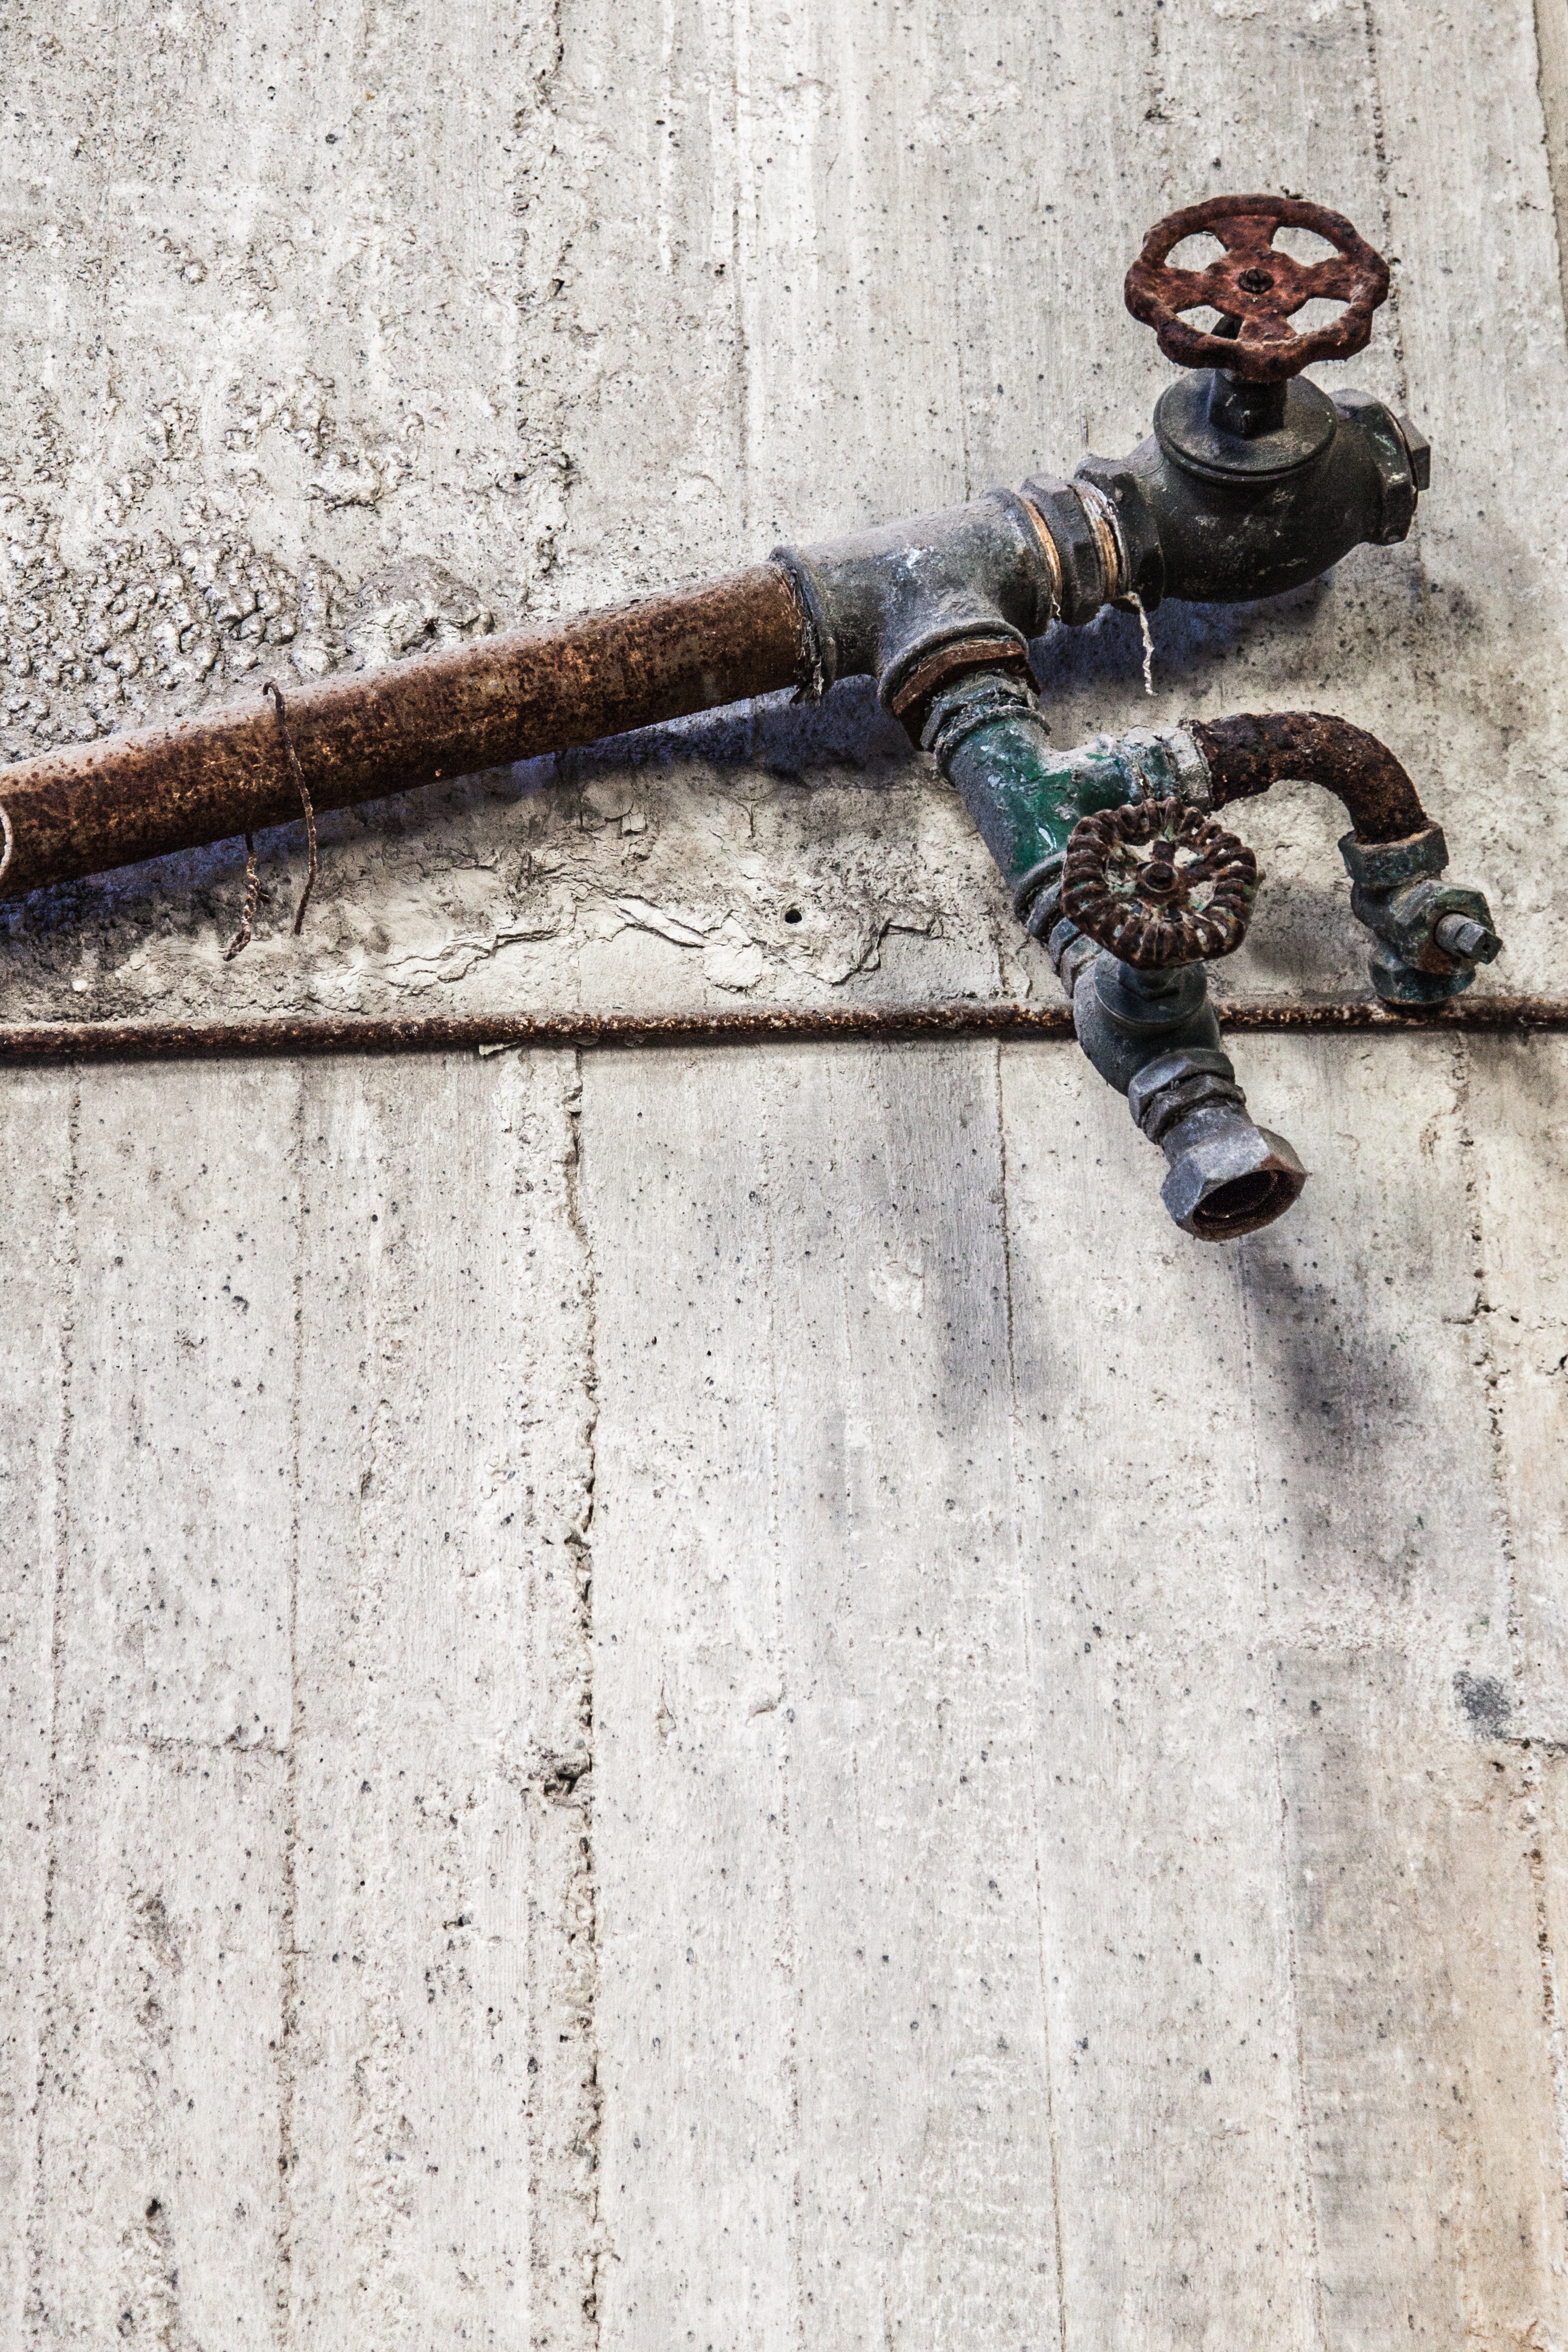
work, wood, technology, tube, building, old, wall, steel, construction, repair, equipment, metal, gray, industrial, factory, industry, material, engineering, pipe, rusty, installation, iron, manufacture, aluminum, quality, pipeline, abandoned factory, rusty pipe, pipe work